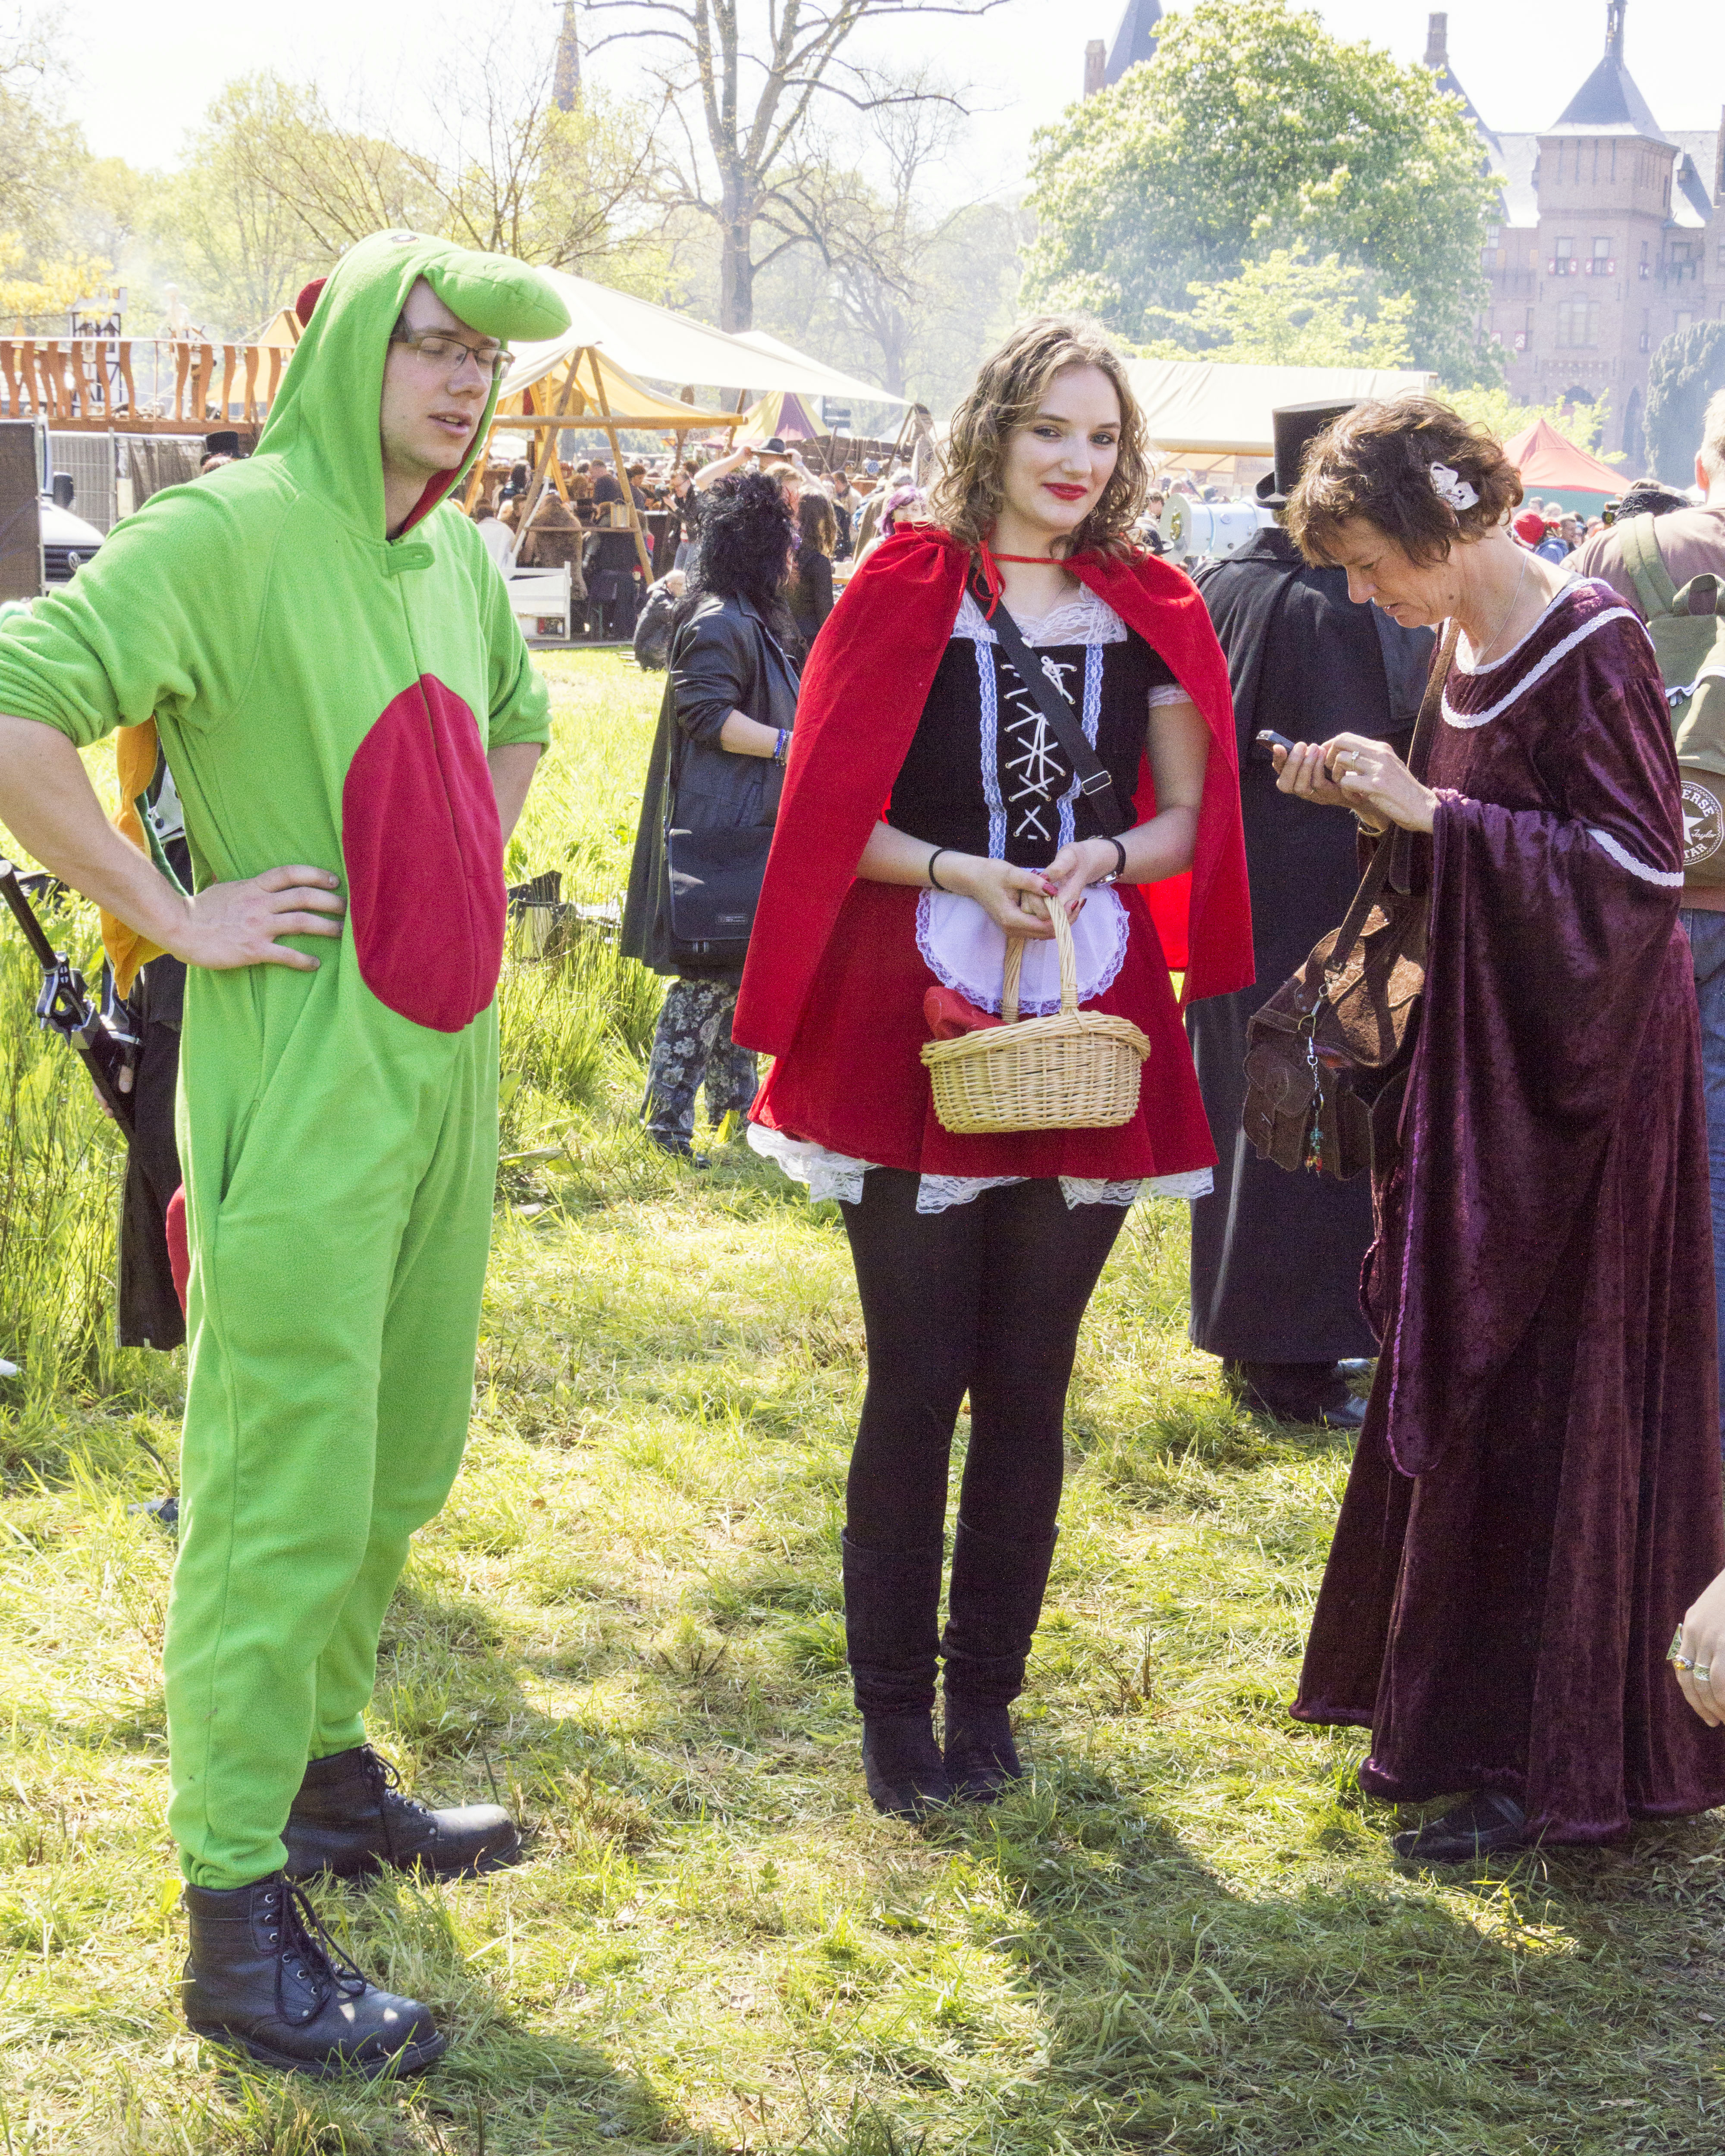
outdoor, people, photography, van, photo, nikon, cosplay, holland, festival, nederland, netherlands, de, fun, dutch, outdoorphotography, picture, photograph, fotos, foto, fotografie, pd, event, costume, kasteel, paulvandevelde, pdvandevelde, padagudaloma, dordrecht, nederlandinfotos, eventphotography, evenementenfotografie, pvdvfotografie, pdvandeveldedordrecht, nederlandsefotografie, dutchphotogaraphy, totallydutch, fotografienederland, hollandsefotografie, fotografieholland, velde, haarzuilens, dehaar, elfia, eff, kasteeldehaar, elffantasyfair, elfiahaarzuilens, elfia2014, eff2014, roodkapje, roodkapjeendewolf